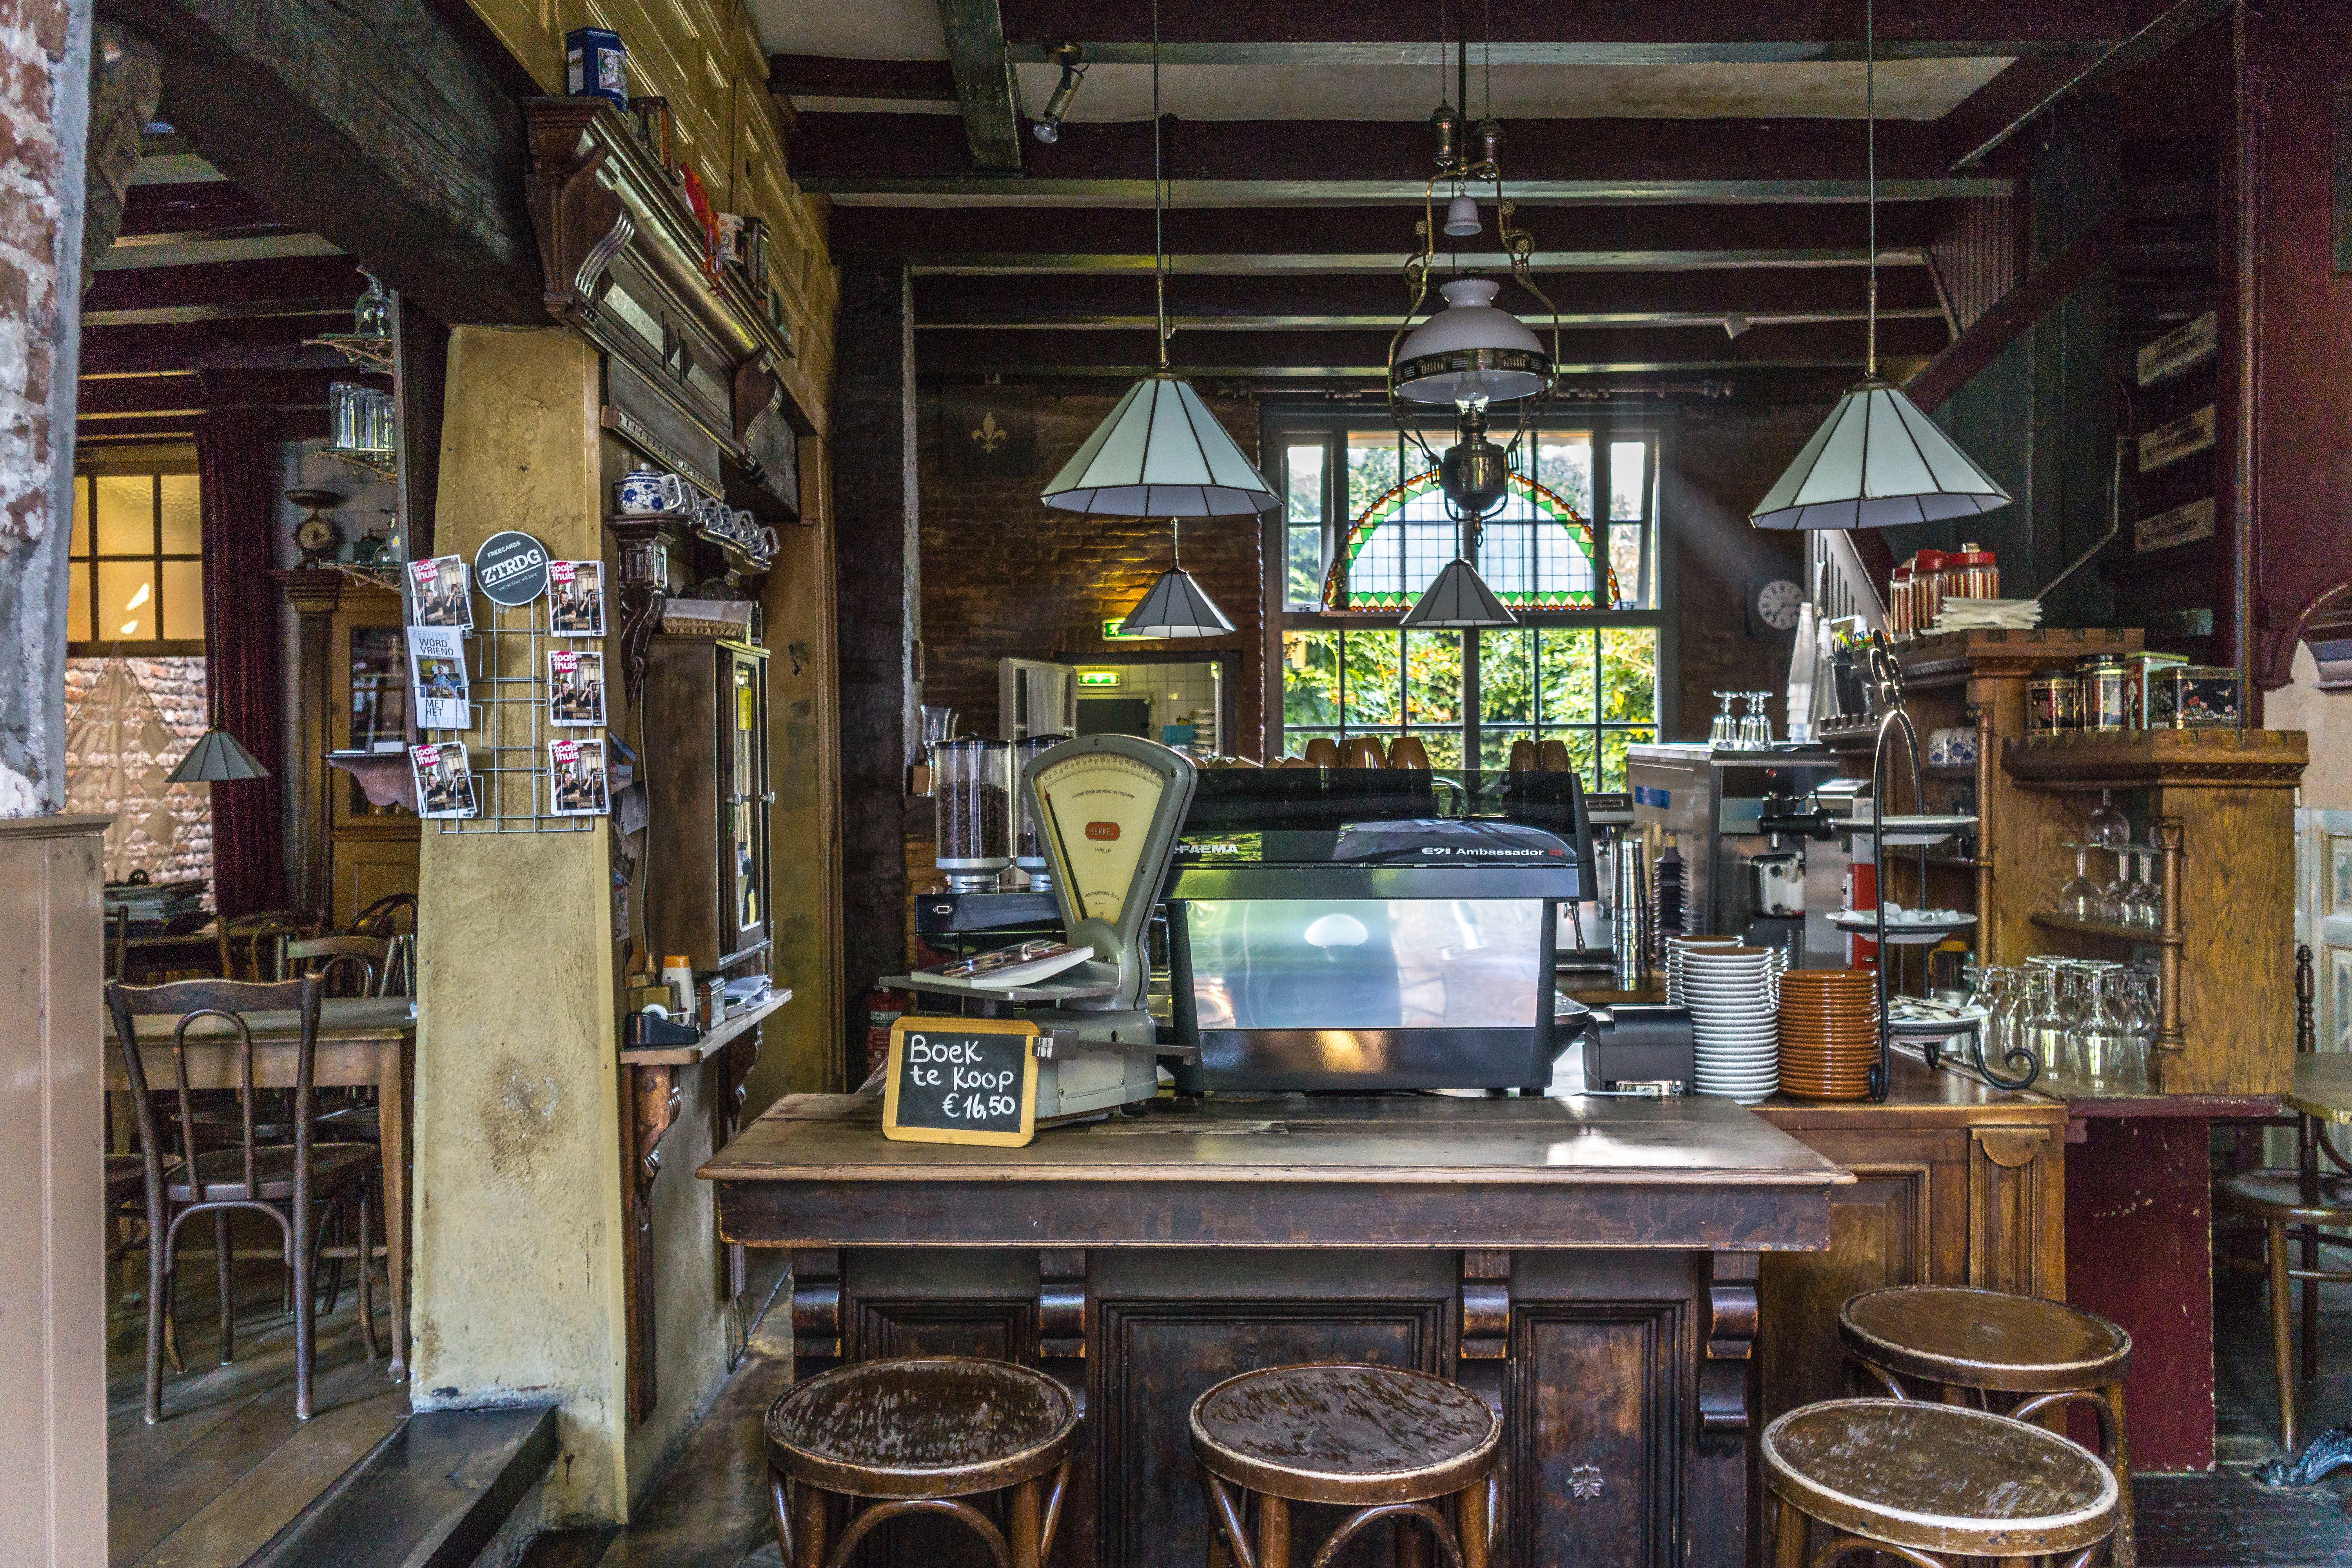
building, restaurant, bar, room, interior design, tavern